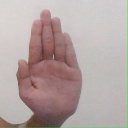
अक्षर: ध